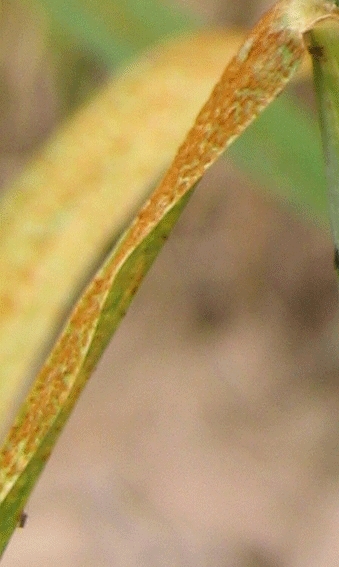
Label: Wheat___Brown_Rust